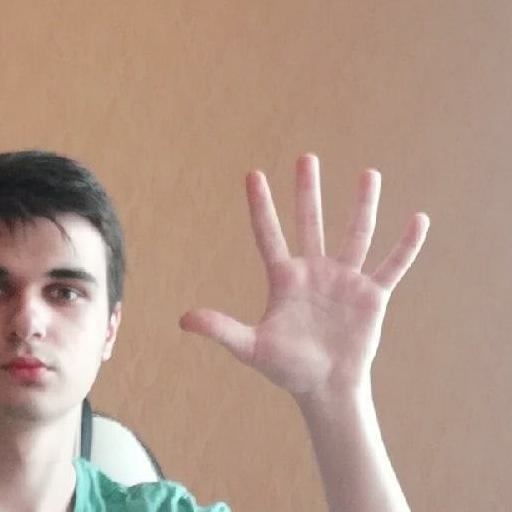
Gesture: palm